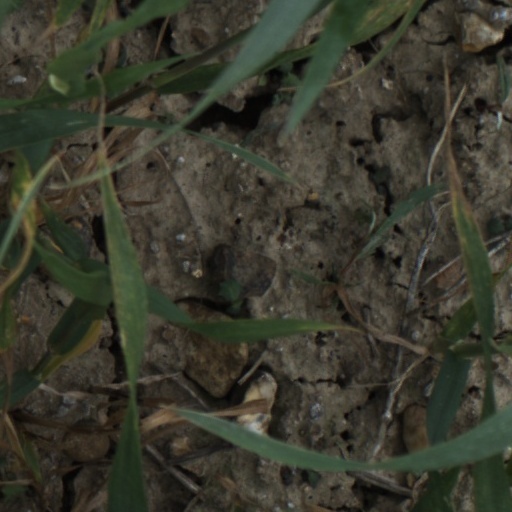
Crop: wheat